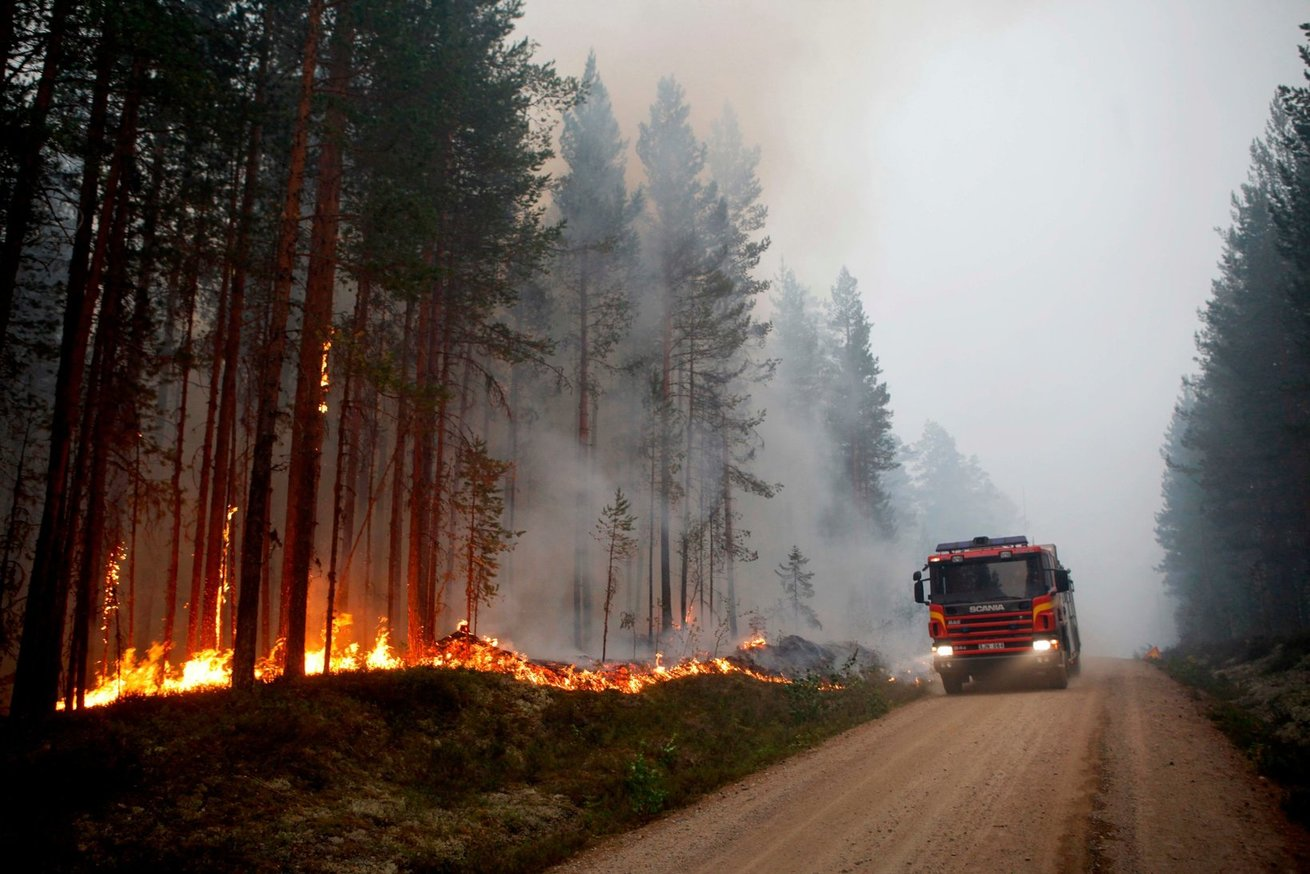
Fire: yes
Smoke: yes